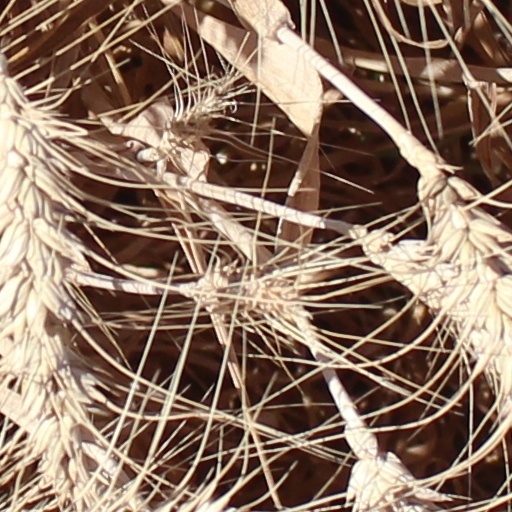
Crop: wheat